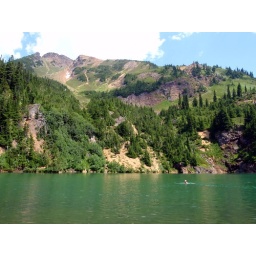
Me swimming in the very cold but refreshing water in Ruby Lake.Photo by Gimpilator